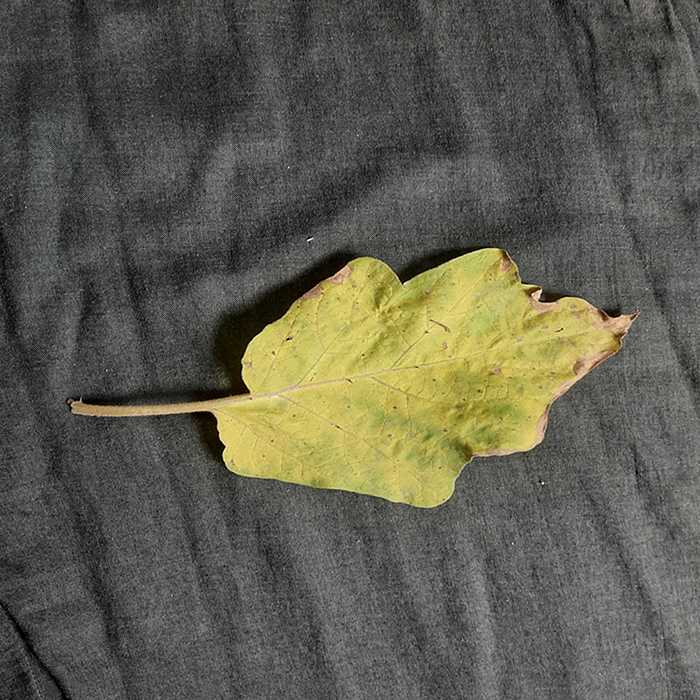
Plant: Eggplant
Label: Eggplant verticillium wilt